Lessons in Love (1921 film)

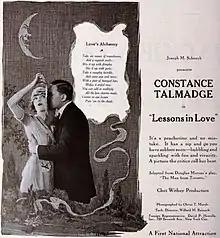

Lessons in Love is a 1921 American silent romantic comedy film directed by Chester Withey.